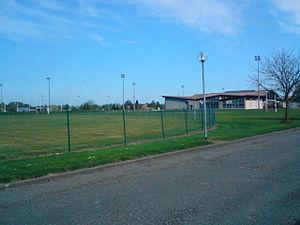
Complexe Sportif Pierre Germes: ville du Passage d'Agen
Le Passage est une commune du Sud-Ouest de la France, située dans le département de Lot-et-Garonne. Ses habitants, au nombre de 9 380 en 2012, sont appelés les Passageois et les Passageoises.